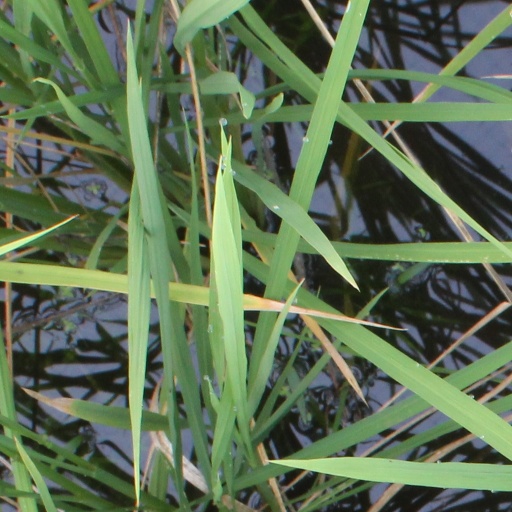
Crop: rice